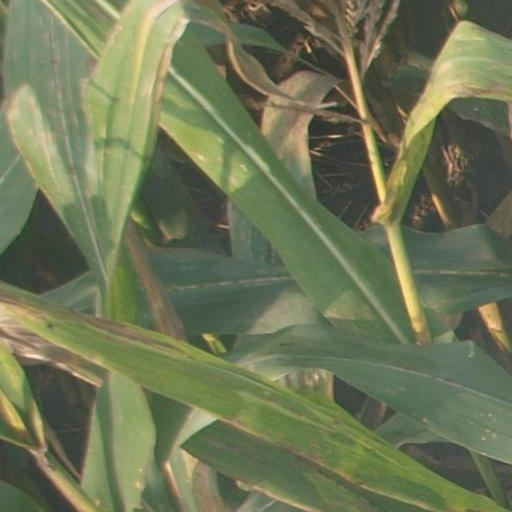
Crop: maize; corn